Fosforito

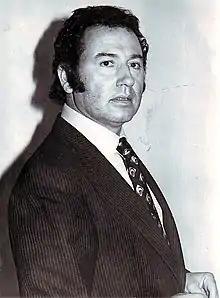

Antonio Fernández Díaz known as Fosforito, (born August 3, 1932 in Puente Genil, Córdoba Province, Spain) is a flamenco singer and winner of the fifth Golden Key of flamenco singing. Only five of these have been awarded since the award's inception in 1862. Its previous winners were Tomás "El Nitri," Manuel Vallejo, Antonio Mairena, and Camarón de la Isla (posthumous).